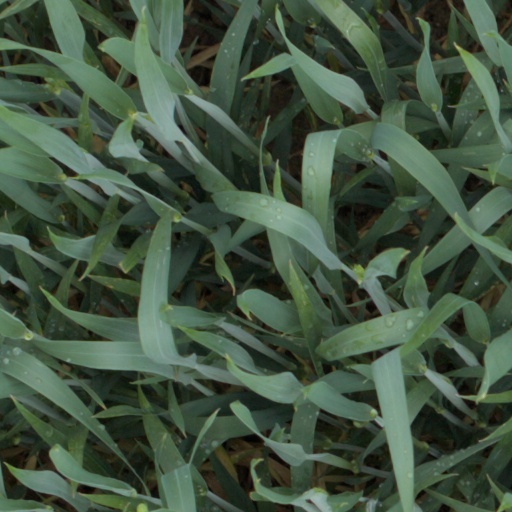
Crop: wheat